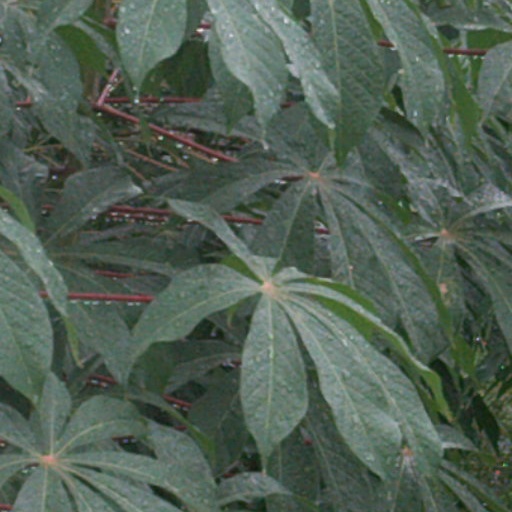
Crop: cassava